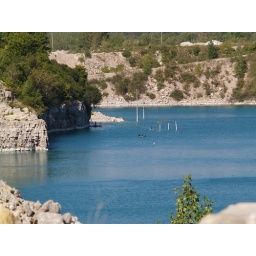
birds find perch on the hydo poles and lines now barly above the water line